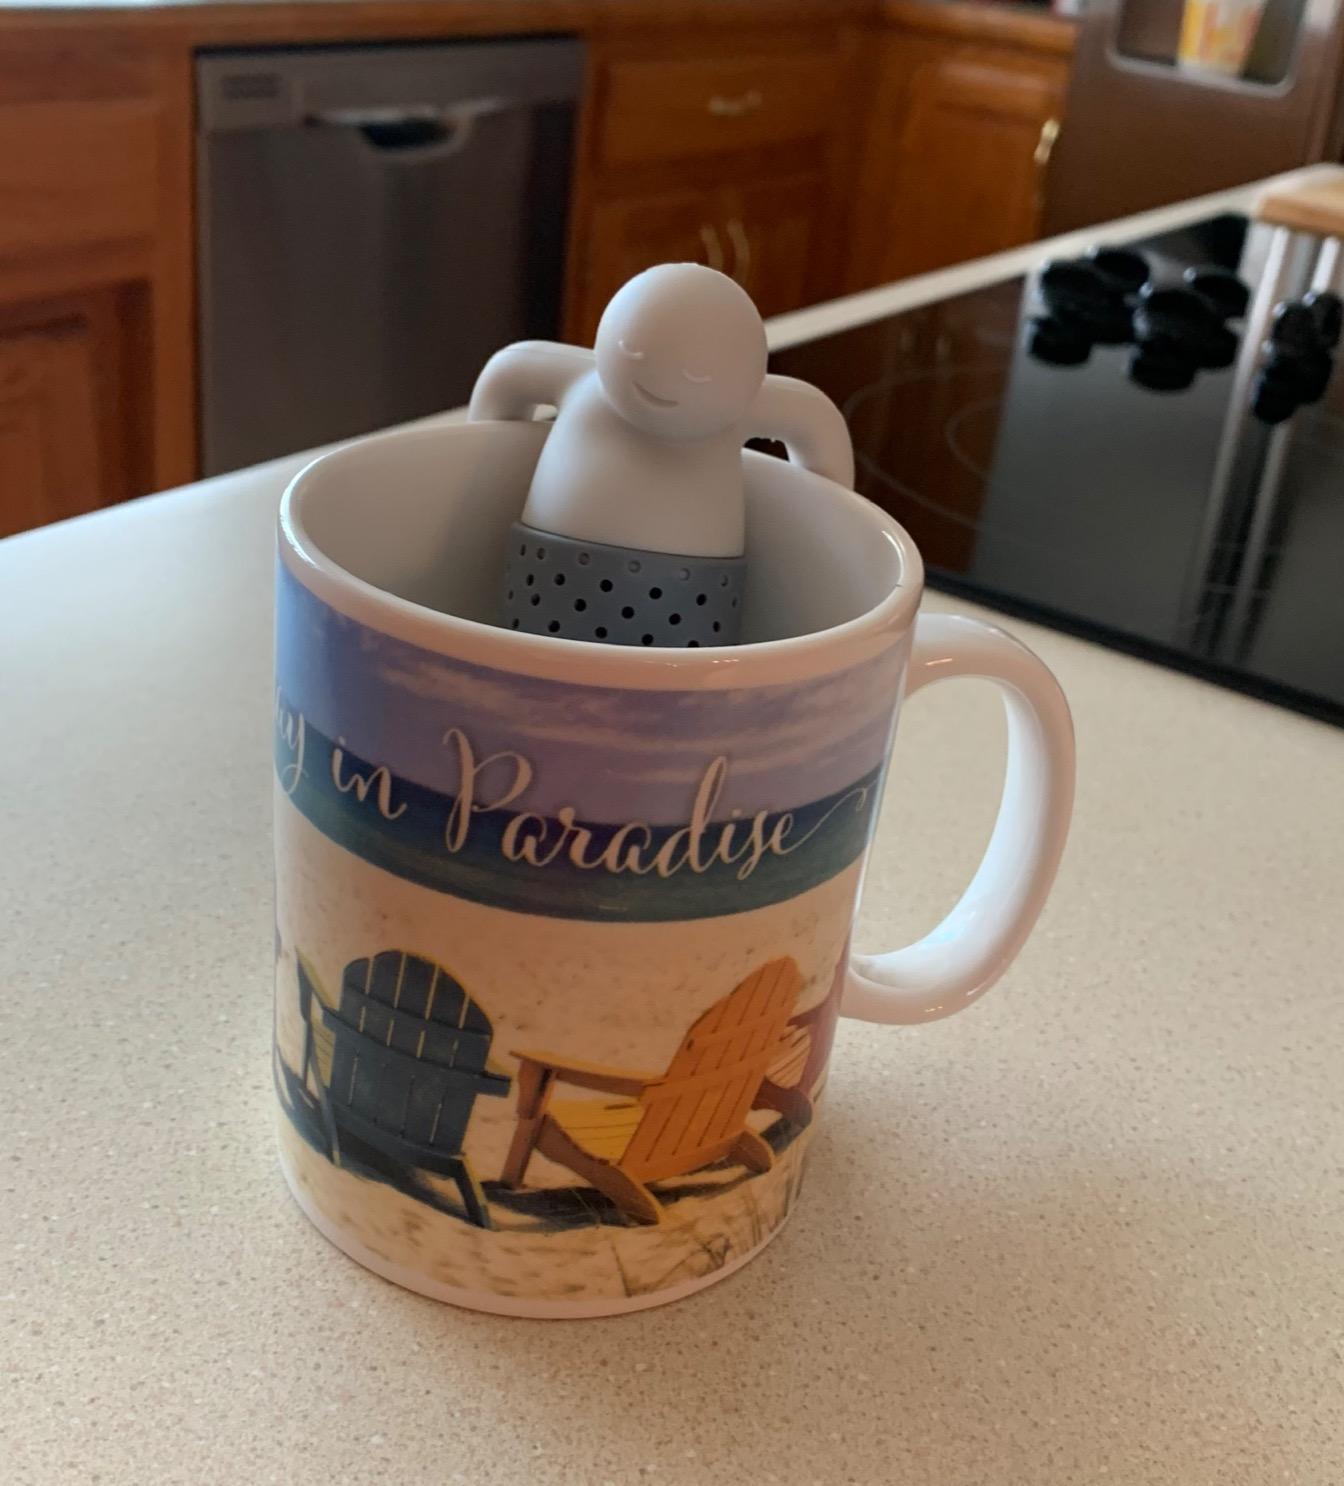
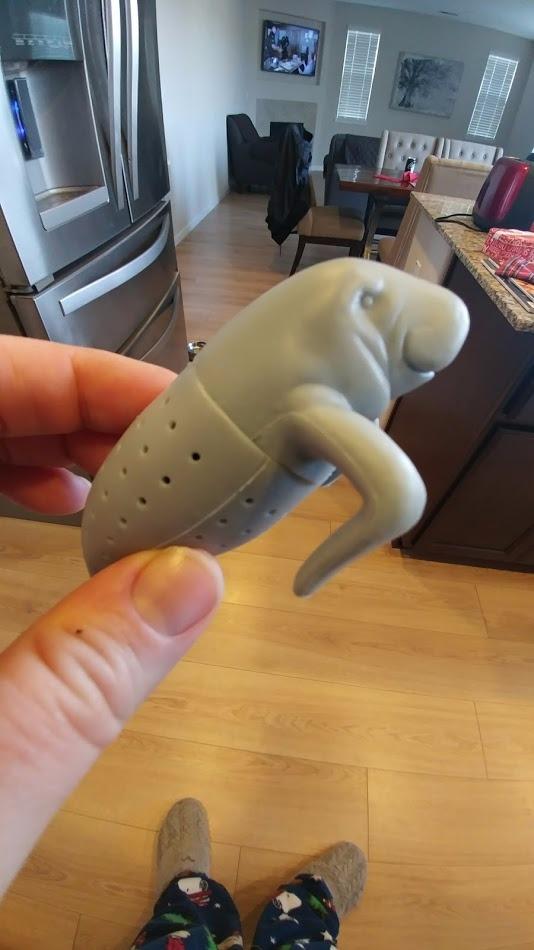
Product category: items_tea
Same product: no